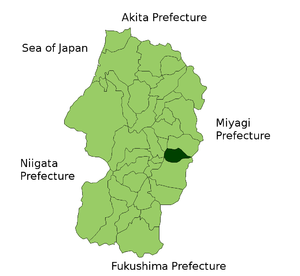
Le domaine de Tendō est un domaine féodal tozama japonais de l'époque d'Edo situé dans la province de Dewa.